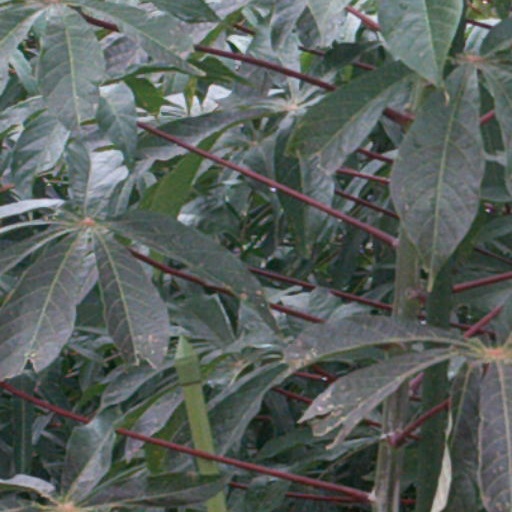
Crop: cassava